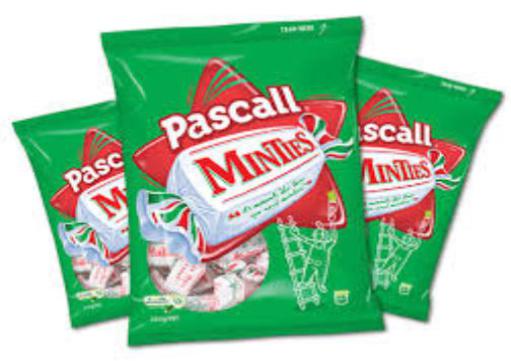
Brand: minties
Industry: Food